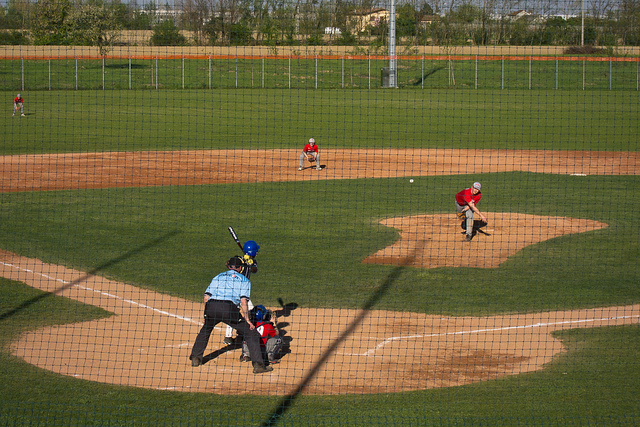
các cầu thủ bóng chày đang thi đấu trên sân